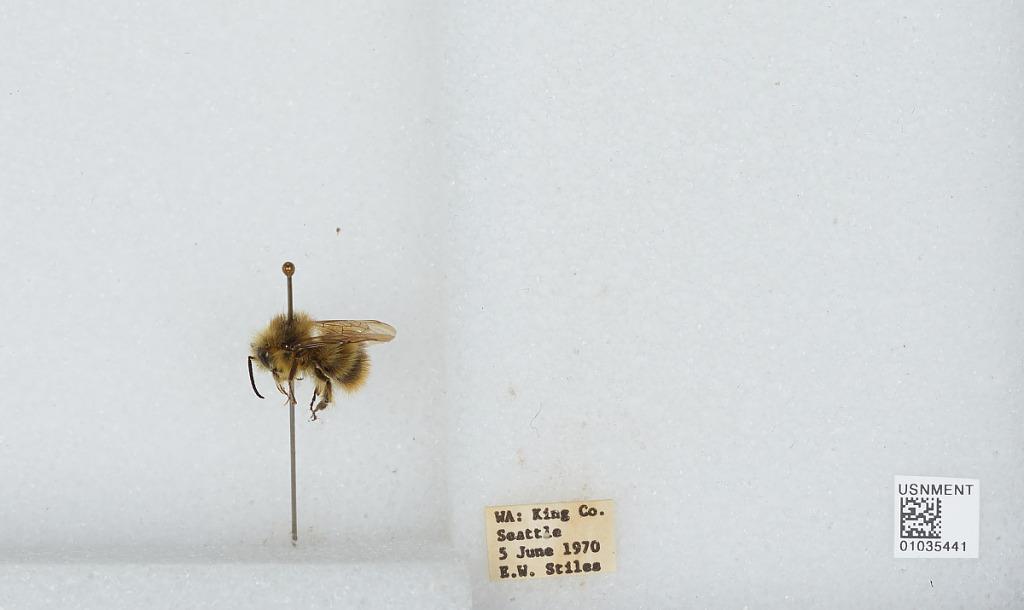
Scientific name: Bombus (Pyrobombus) mixtus Cresson
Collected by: E. Stiles
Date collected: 1970-6-5
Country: United States
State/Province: Washington
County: King
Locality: Seattle
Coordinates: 47.6097, -122.333